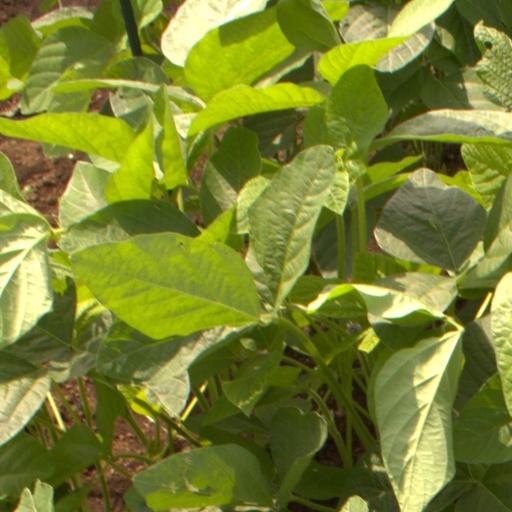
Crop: soybean